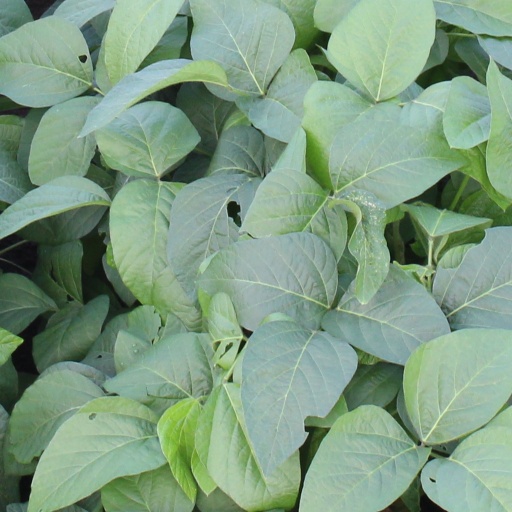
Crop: soybean